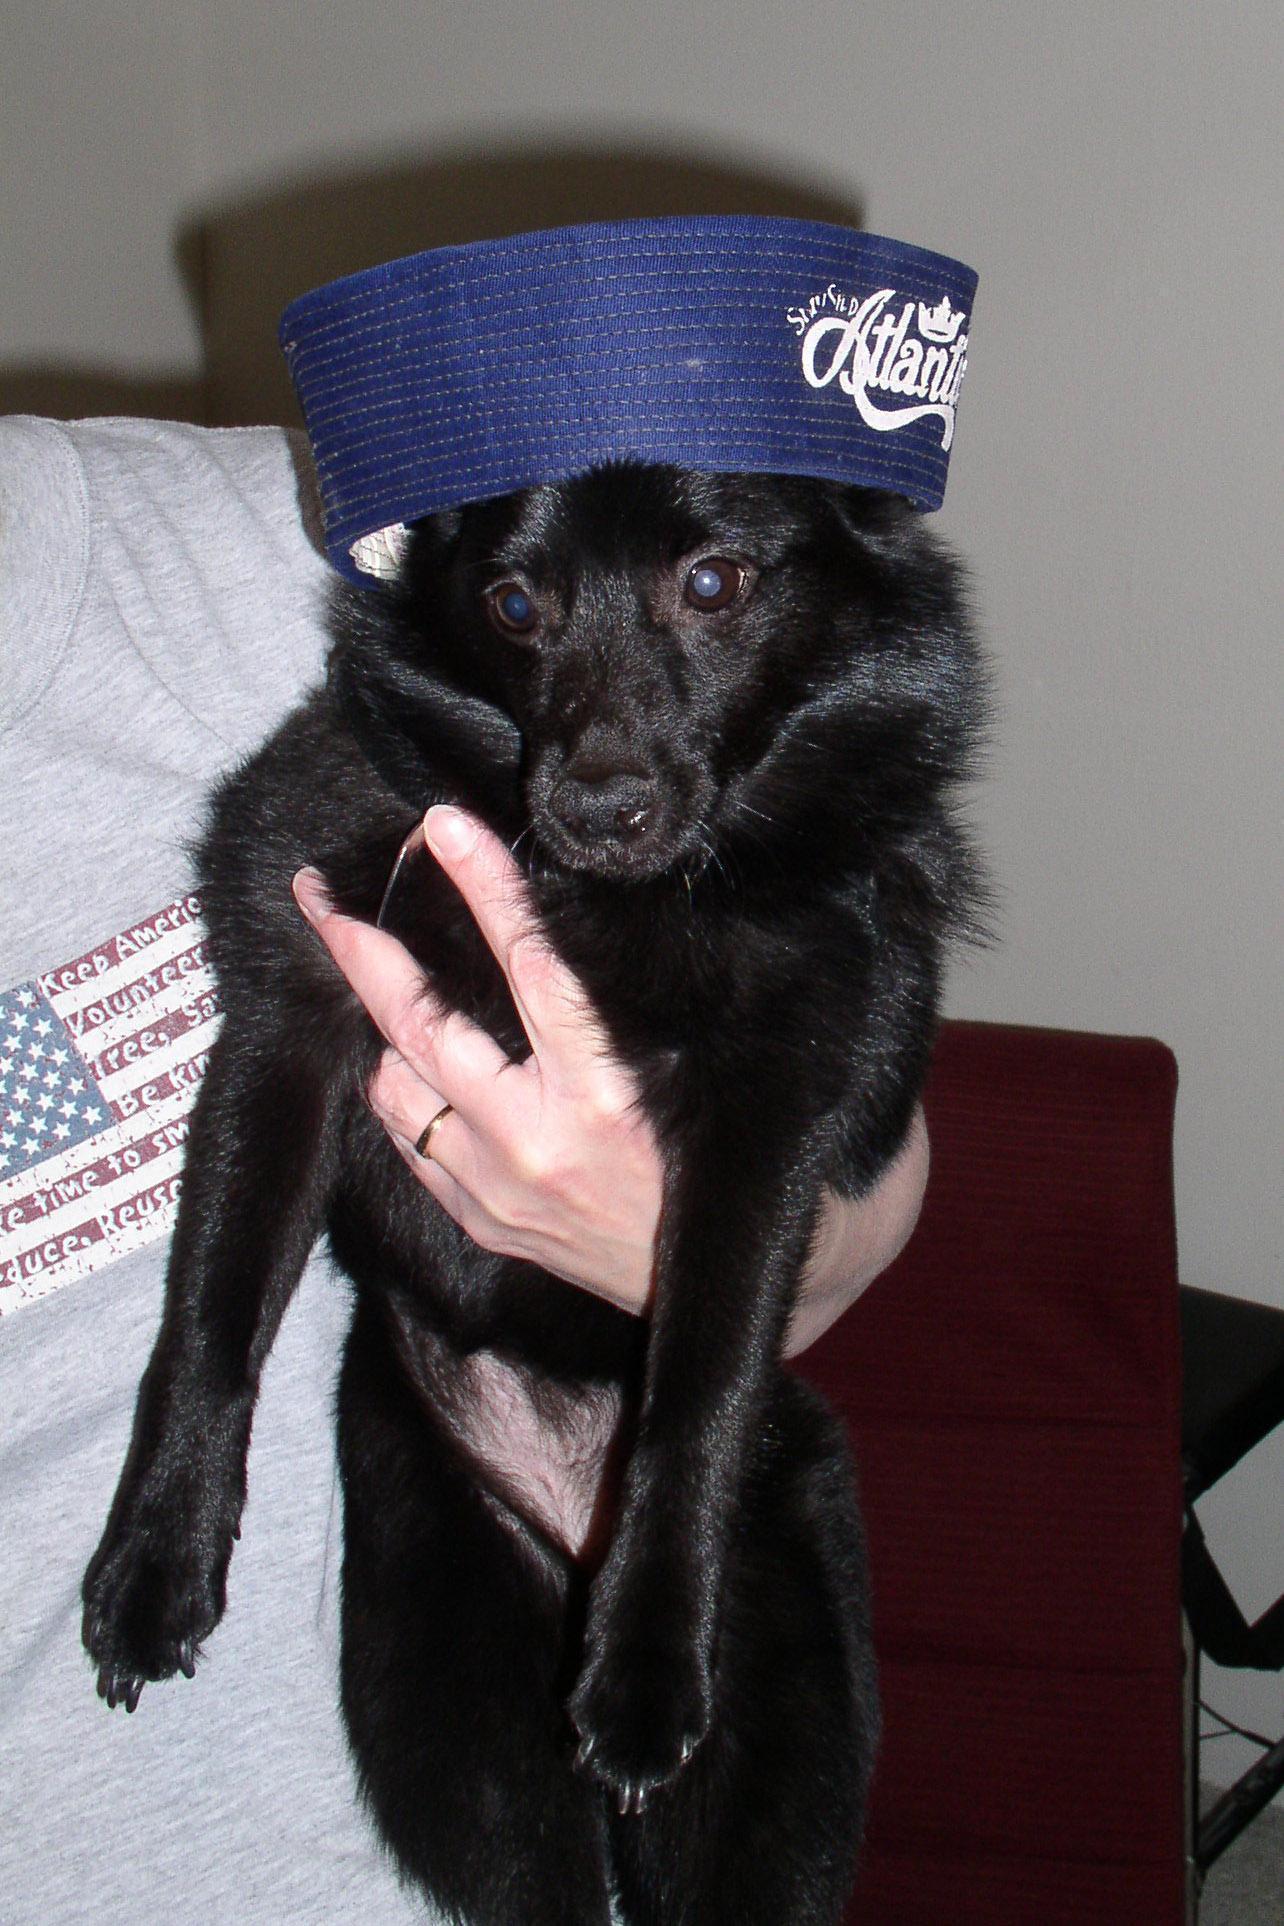
schipperke